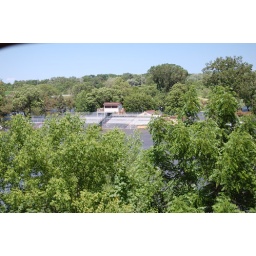
These stands are meant for watching water shows on the river in the summer